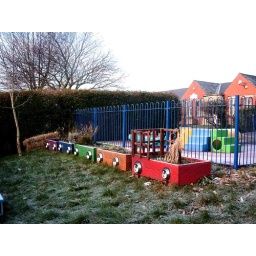
Rainbow train in a primary school- each year group has a bed / carriage to care for and plant.